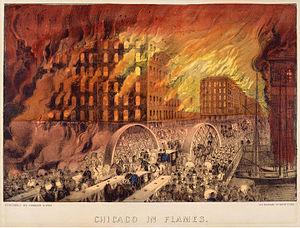
Cet article propose une chronologie des grands incendies, soit une classification historique des incendies notables partout dans le monde, par leur taille ou leur importance pour les différents peuples historiques qui se sont succédé. Seuls les incendies historiques documentés y sont recensés, bien que les détails puissent souvent être manquants.